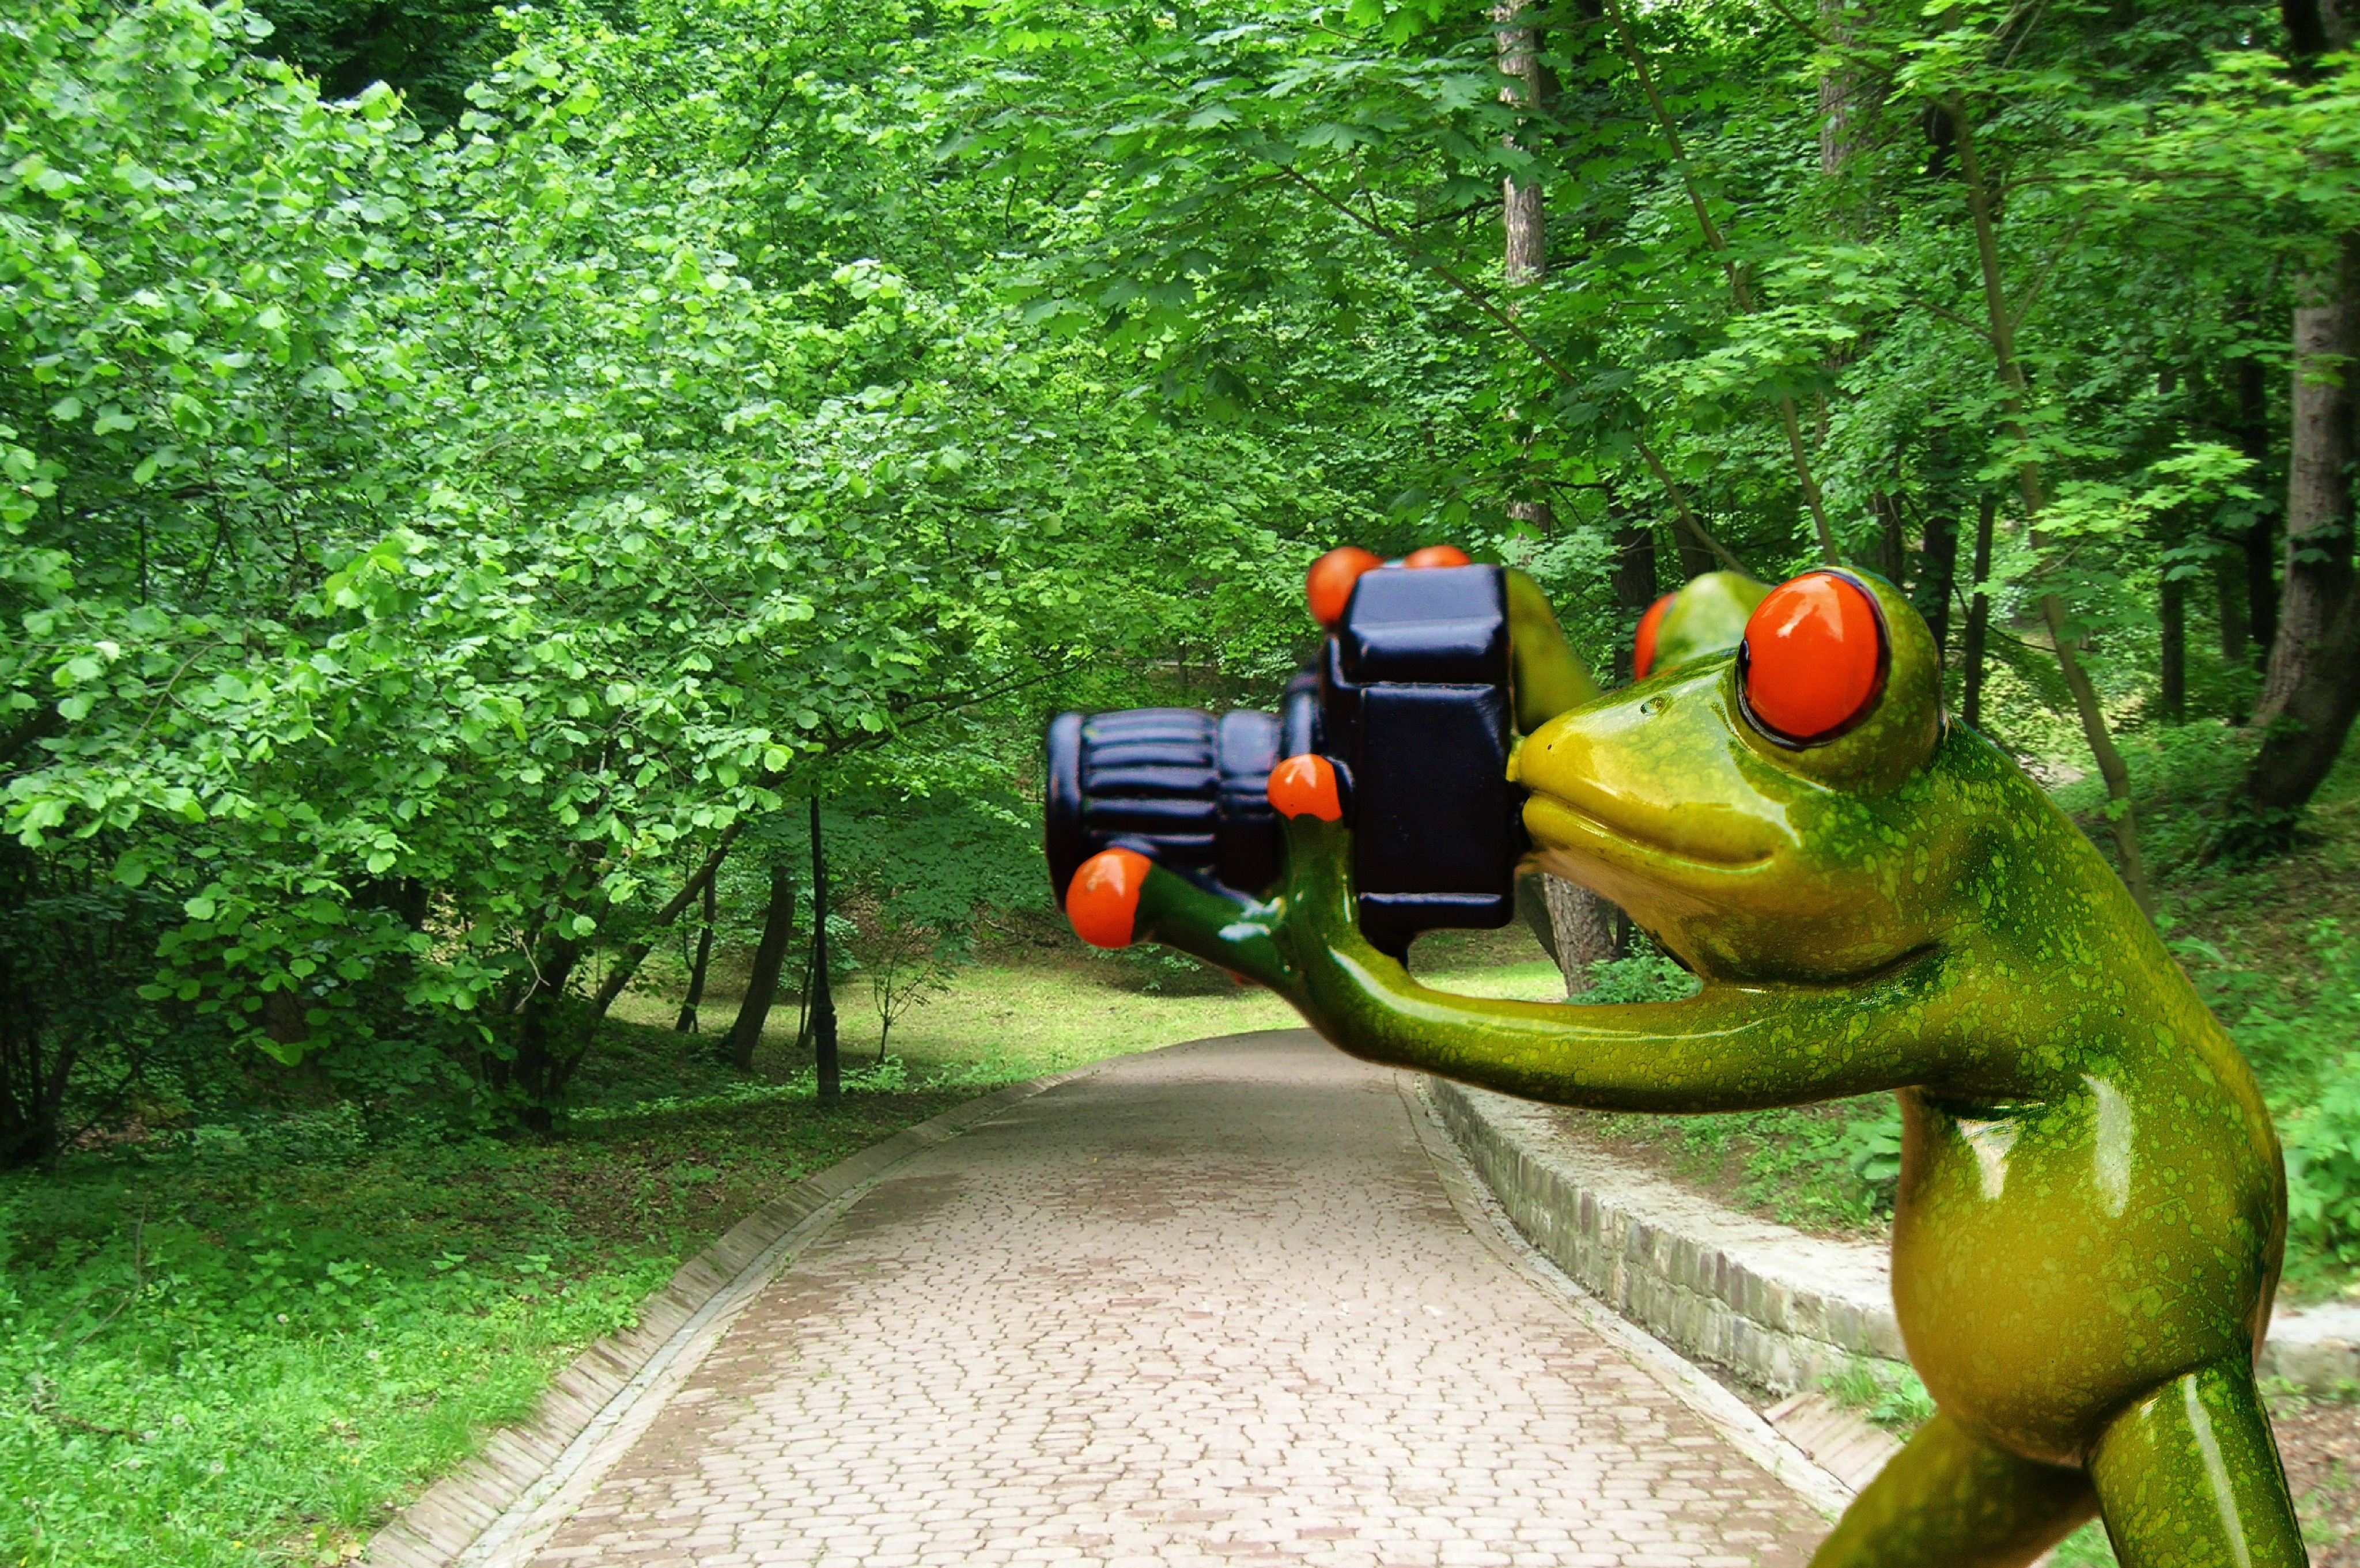
tree, forest, camera, photographer, animal, green, jungle, park, frog, garden, trees, fun, rainforest, photograph, funny, are, habitat, keep smiling